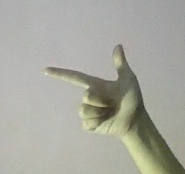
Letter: yaa